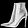
Label: Ankle boot